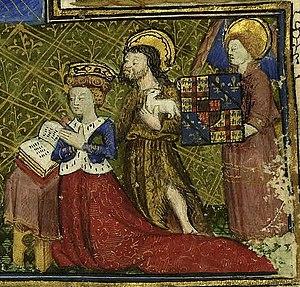
Représentation de Françoise de Dinan dans son livre d'heures.
Le château de Châteaubriant est un château fort médiéval fortement remanié à la Renaissance, situé à Châteaubriant dans le département français de la Loire-Atlantique en région Pays de la Loire
Françoise de Dinan, née le 20 novembre 1436 au manoir de la Roche-Suhart en Trémuson et morte le 3 janvier 1499 à Châteaubriant, fut la gouvernante d’Anne de Bretagne.